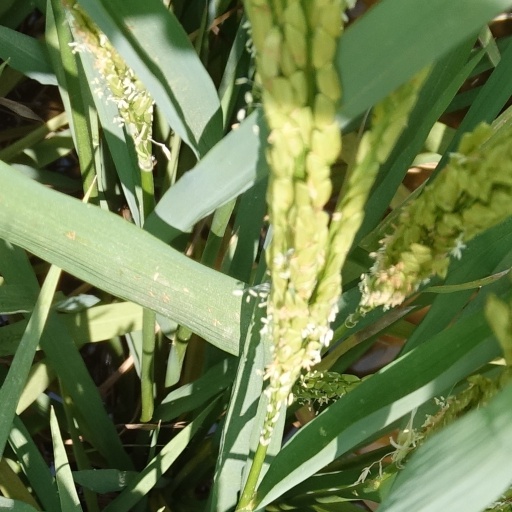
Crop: rice